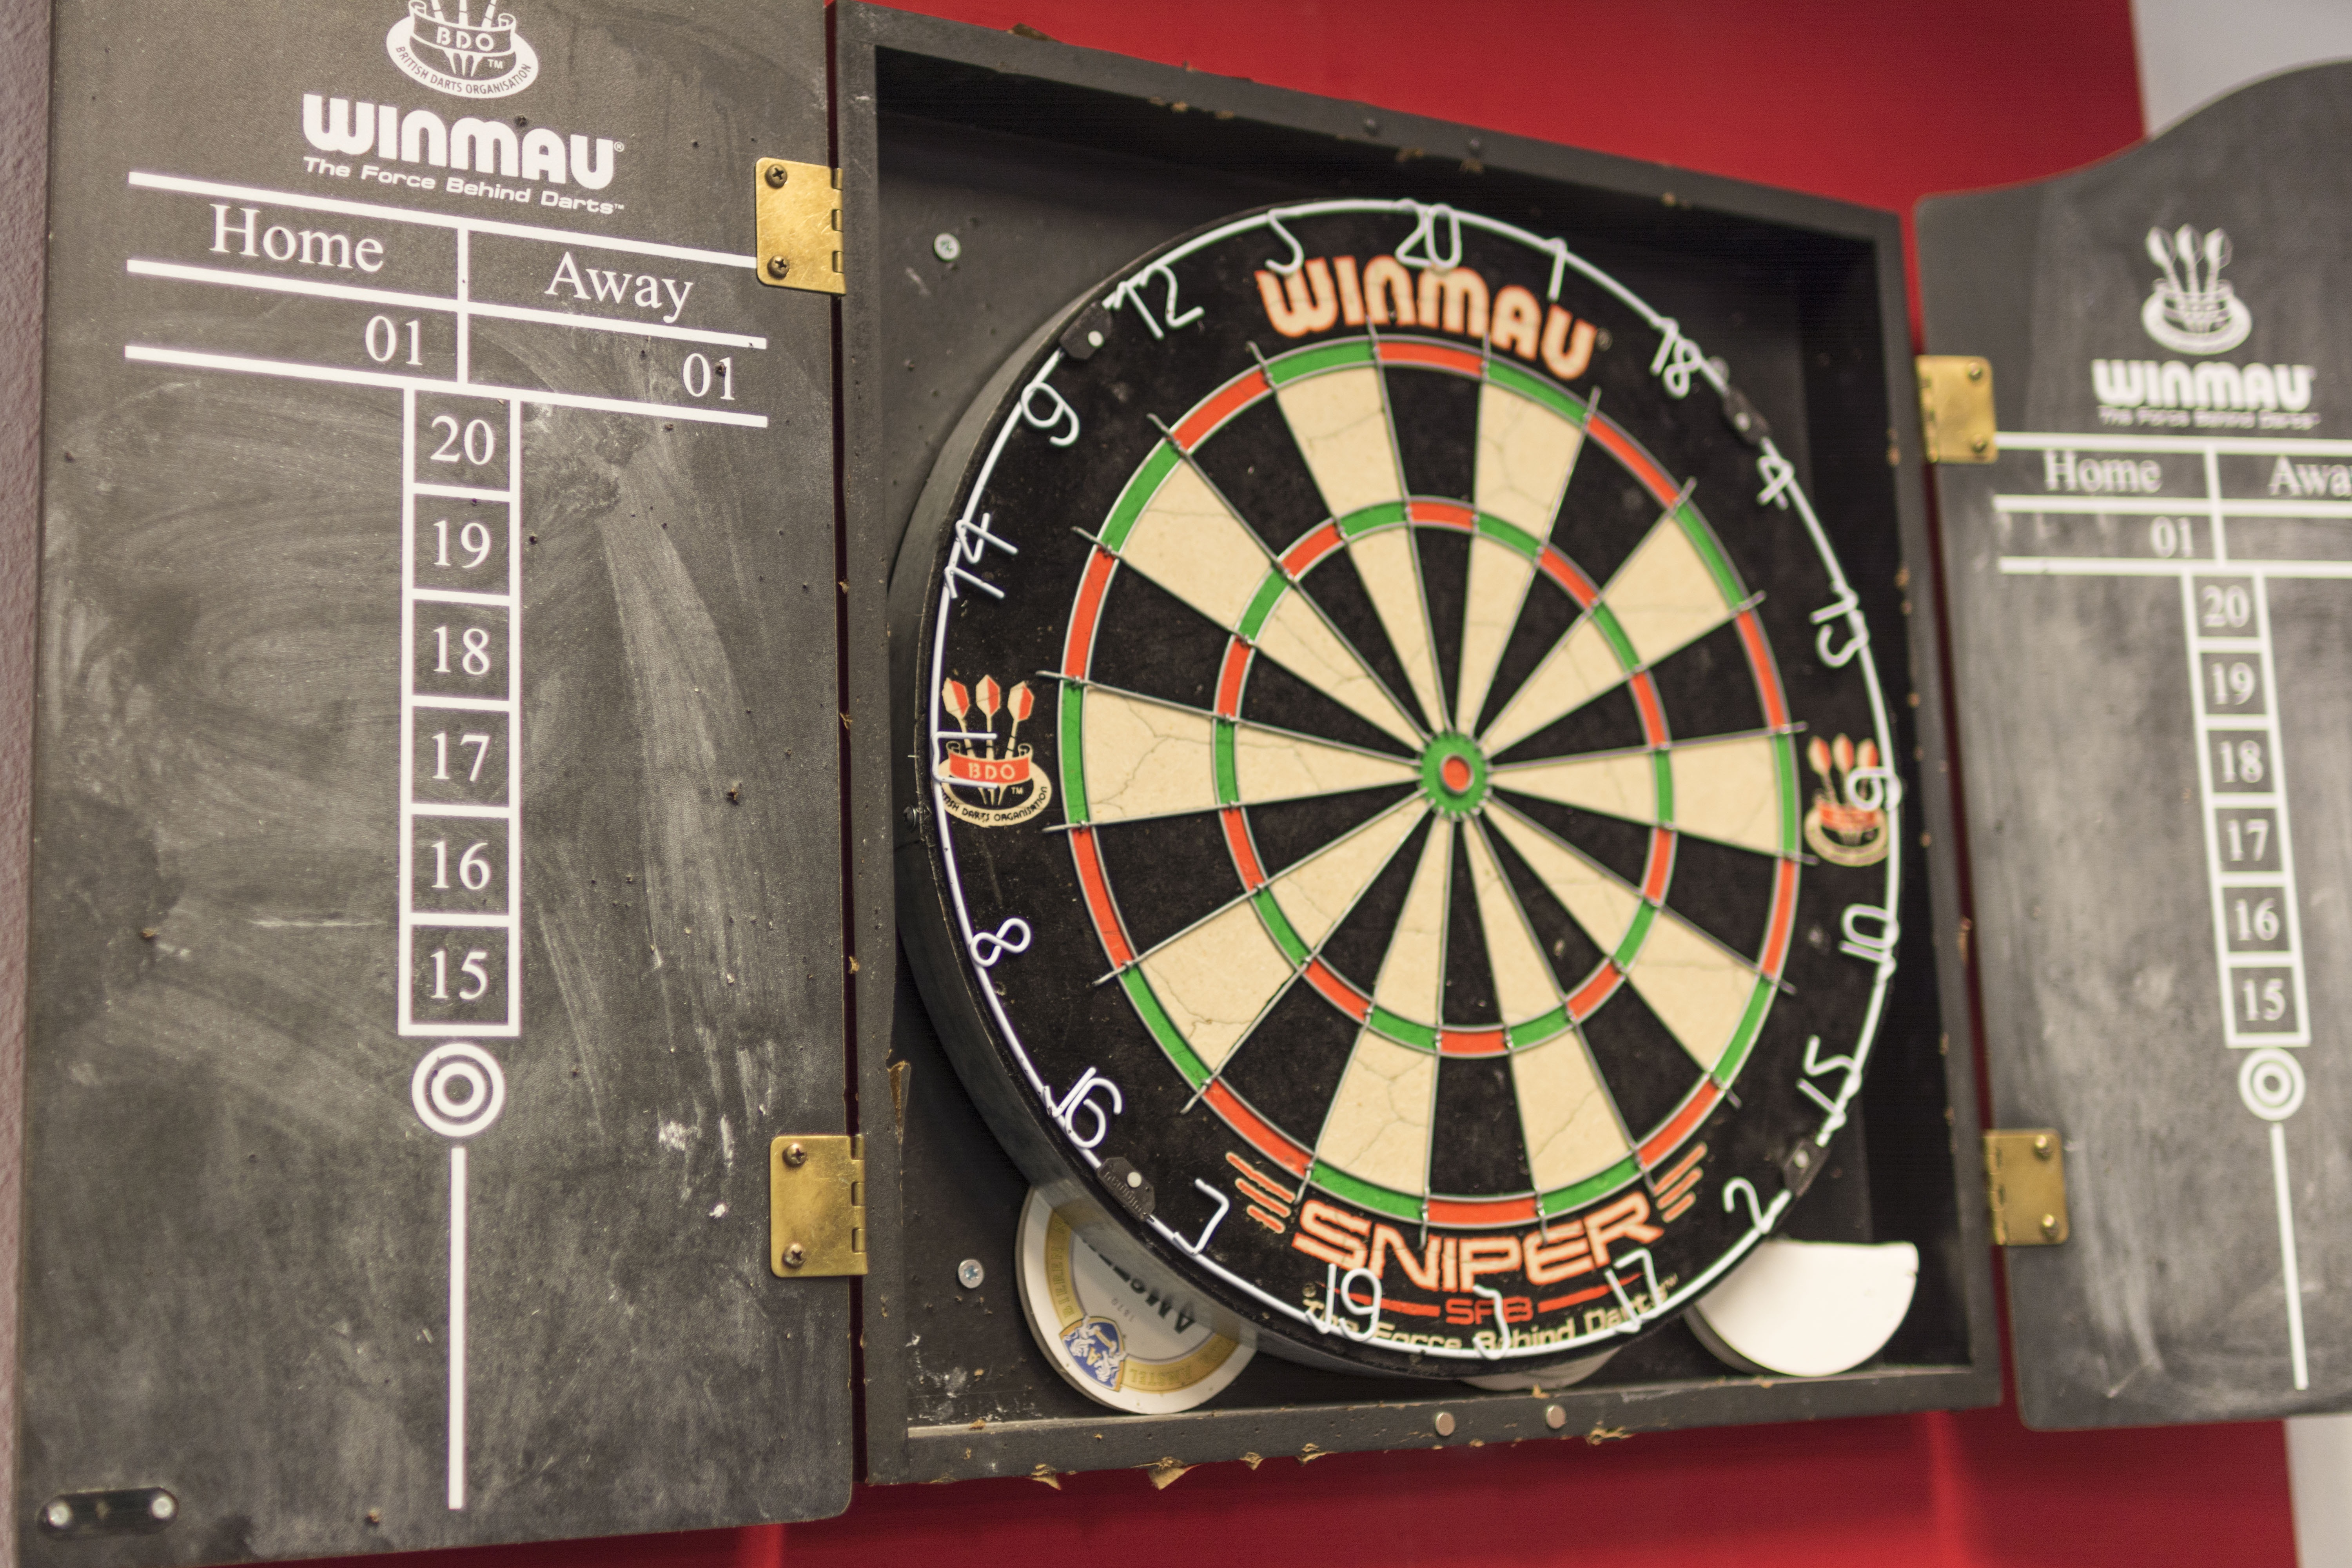
game, play, recreation, together, goal, competition, fun, focus, sports, attack, contest, championships, games, tournament, entertainment, darts, team work, free time, dartboard, enjoyable, dart board, individual sports, indoor games and sports, gein